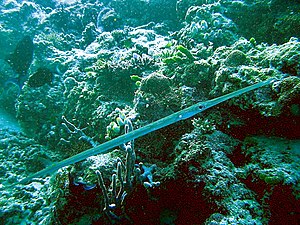
Lessepsk vandring
Fistularia commersonii, en lessepsk migrant[1]
Lessepsk vandring er den vandring af havdyr, som foregår gennem Suez-kanalen, som regel fra Rødehavet til Middelhavet, men i enkelte tilfælde i den modatte retning. Fænomenet er opkaldt efter Ferdinand de Lesseps, der byggede Suez-kanalen.